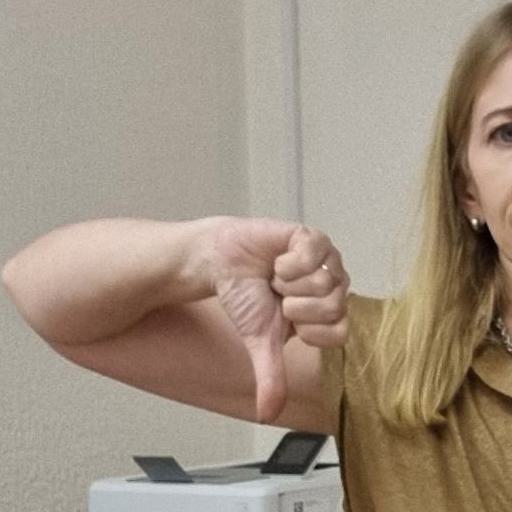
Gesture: dislike